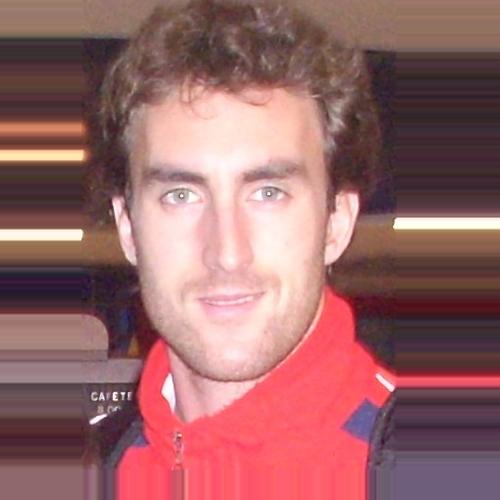
Age: 24